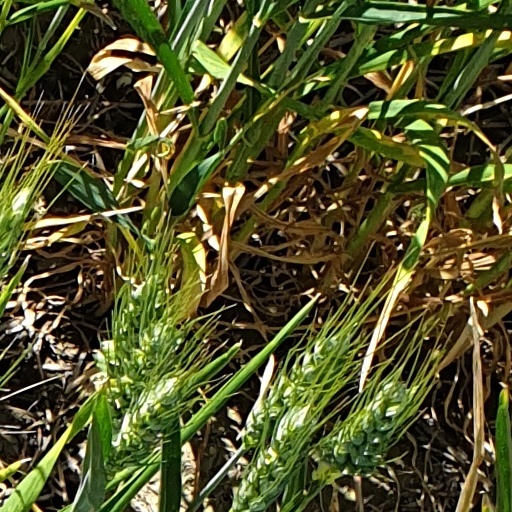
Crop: wheat